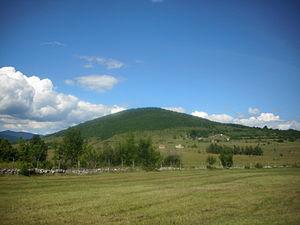
Dragnić Podovi est un village de Bosnie-Herzégovine. Il est situé dans la municipalité de Šipovo et dans la République serbe de Bosnie. Selon les premiers résultats du recensement bosnien de 2013, il compte 58 habitants.